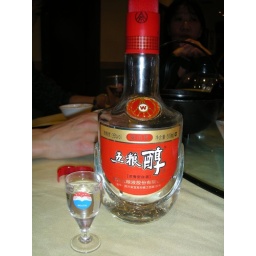
For some reason, they only sell this by the bottle in restaurants, not by the glass